Ofakim

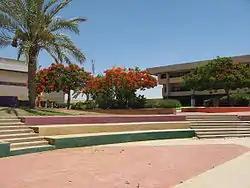
School in Ofakim

Prior to 1948, the area was known as Khirbat Futais, a Bedouin hamlet populated by members of Al-Qadirat clan of Al-Tiyaha tribe, located along "Wadi Futeis", a seasonal river that drains into Wadi Gaza. The hamlet consisted of several mud houses. The Bedouins grew wheat, barley, and melon, and tended flocks of sheep and goats. The hamlet was located along Beersheba-Gaza highway, which was considered a strategic location. In the wake of inter-tribal clashes between Bedouin tribes, the Ottomans built a military fort nearby, known as the "Patish (Futais) fort".